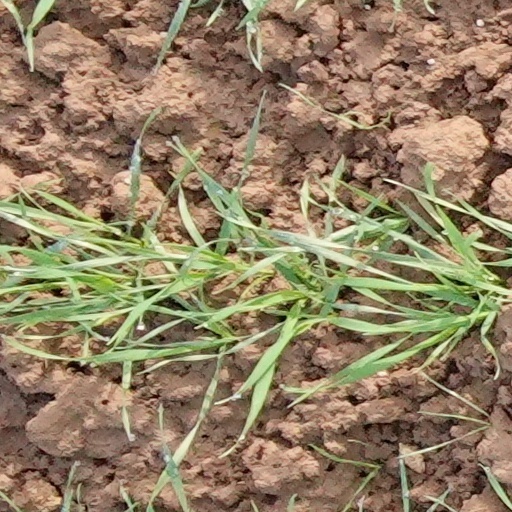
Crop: wheat